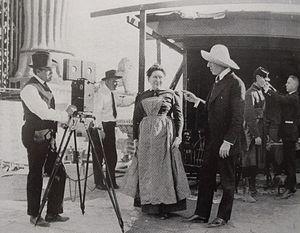
Intolérance est un film américain muet de D. W. Griffith, sorti en 1916.
Josephine Crowell est une actrice canadienne, née Josephine Bonaparte Crowell le 11 janvier 1849 en Nouvelle-Écosse — lieu indéfini, morte le 27 juillet 1932 à Amityville.